The Dreams of Bethany Mellmoth

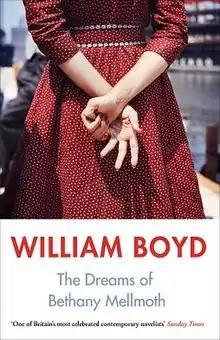
Cover of UK hardback edition

The Dreams of Bethany Mellmoth is a collection of short stories by the Scottish writer William Boyd. It was published in 2017 by Viking Press. Penguin Books released an unabridged audiobook version, also in 2017.